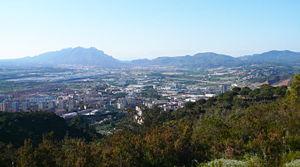
Martorell est une commune de la comarque de Baix Llobregat dans la province de Barcelone en Catalogne.